Goodbye (Spice Girls song)

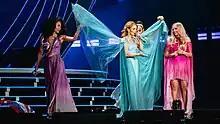
The Spice Girls performing "Goodbye" on the Spice World - 2019 Tour

The first live performance of "Goodbye" was on Channel 5's "Pepsi Chart", before the single's commercial release. The group followed with performances of the song on the "Royal Variety Performance", where they sang sitting down so that Beckham and Brown did not have to dance. They went on to perform "Goodbye" on "Children in Need", "The National Lottery Draws", "Live & Kicking", "", and on the "Top of the Pops" 1998 Christmas special. The song was performed at the 2000 Brit Awards along with "Spice Up Your Life", "Say You'll Be There" and "Holler", which would be released as a single later that year. During the ceremony, the Spice Girls received an award for Outstanding Contribution to Music.